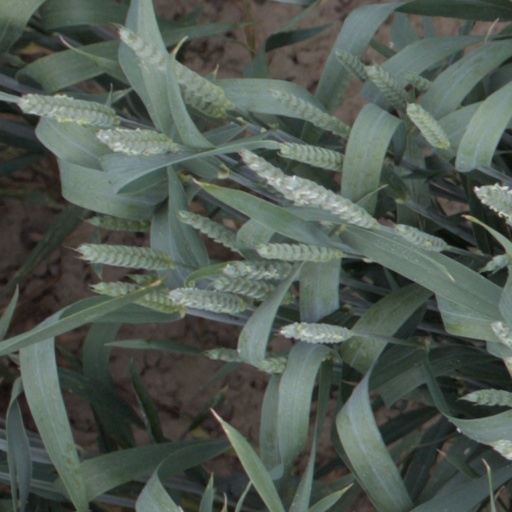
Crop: wheat